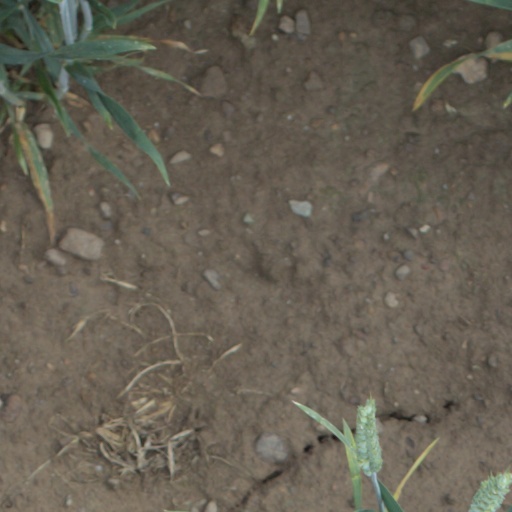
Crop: wheat